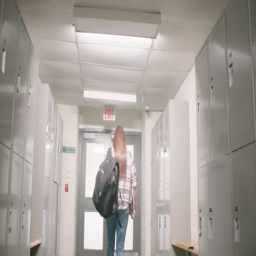
student walking down hallway past lockers and out the door